Otto Frederick Hunziker

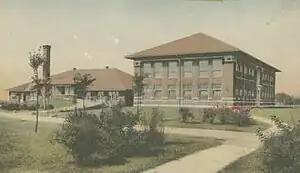
Smith Hall, Purdue University, 1913

Apart from application of improved pedagogy and scientific methodology, Hunziker oversaw planning and construction of Smith Hall, the building which thereafter housed Purdue's dairy manufacturing group, extension service, and creamery. While at Purdue, he published over 50 bulletins, leaflets, and scientific treatises addressing dairy farm and plant problems. In 1917, Hunziker left Purdue to manage manufacturing and research at the Blue Valley Creamery Company in Chicago, Illinois.